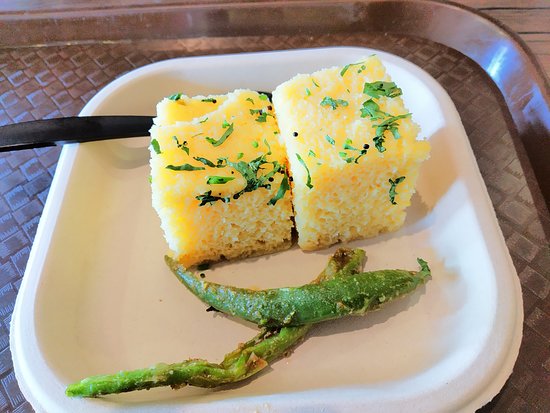
Dish: dhokla